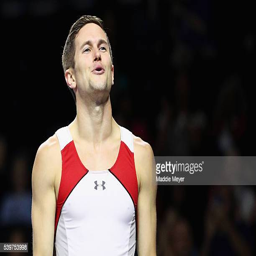
olympic athlete reacts after competing on the trampoline during championships day